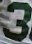
Number: 3